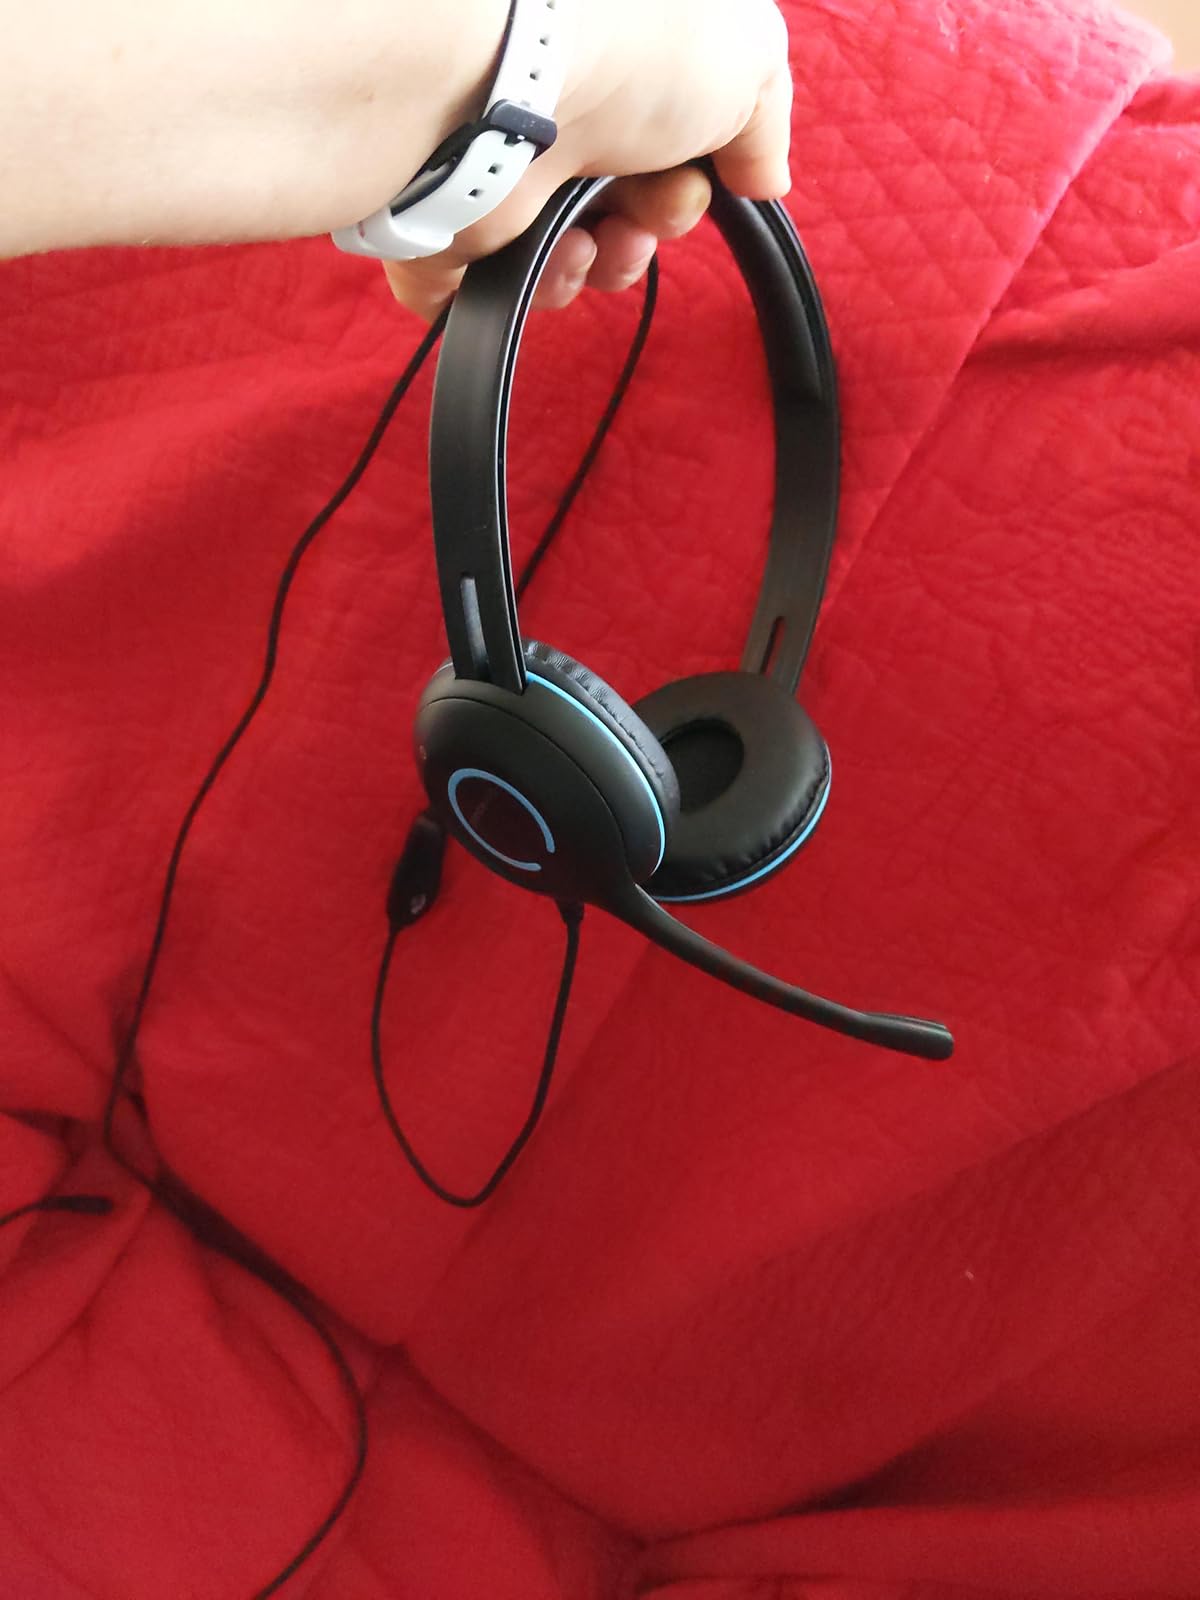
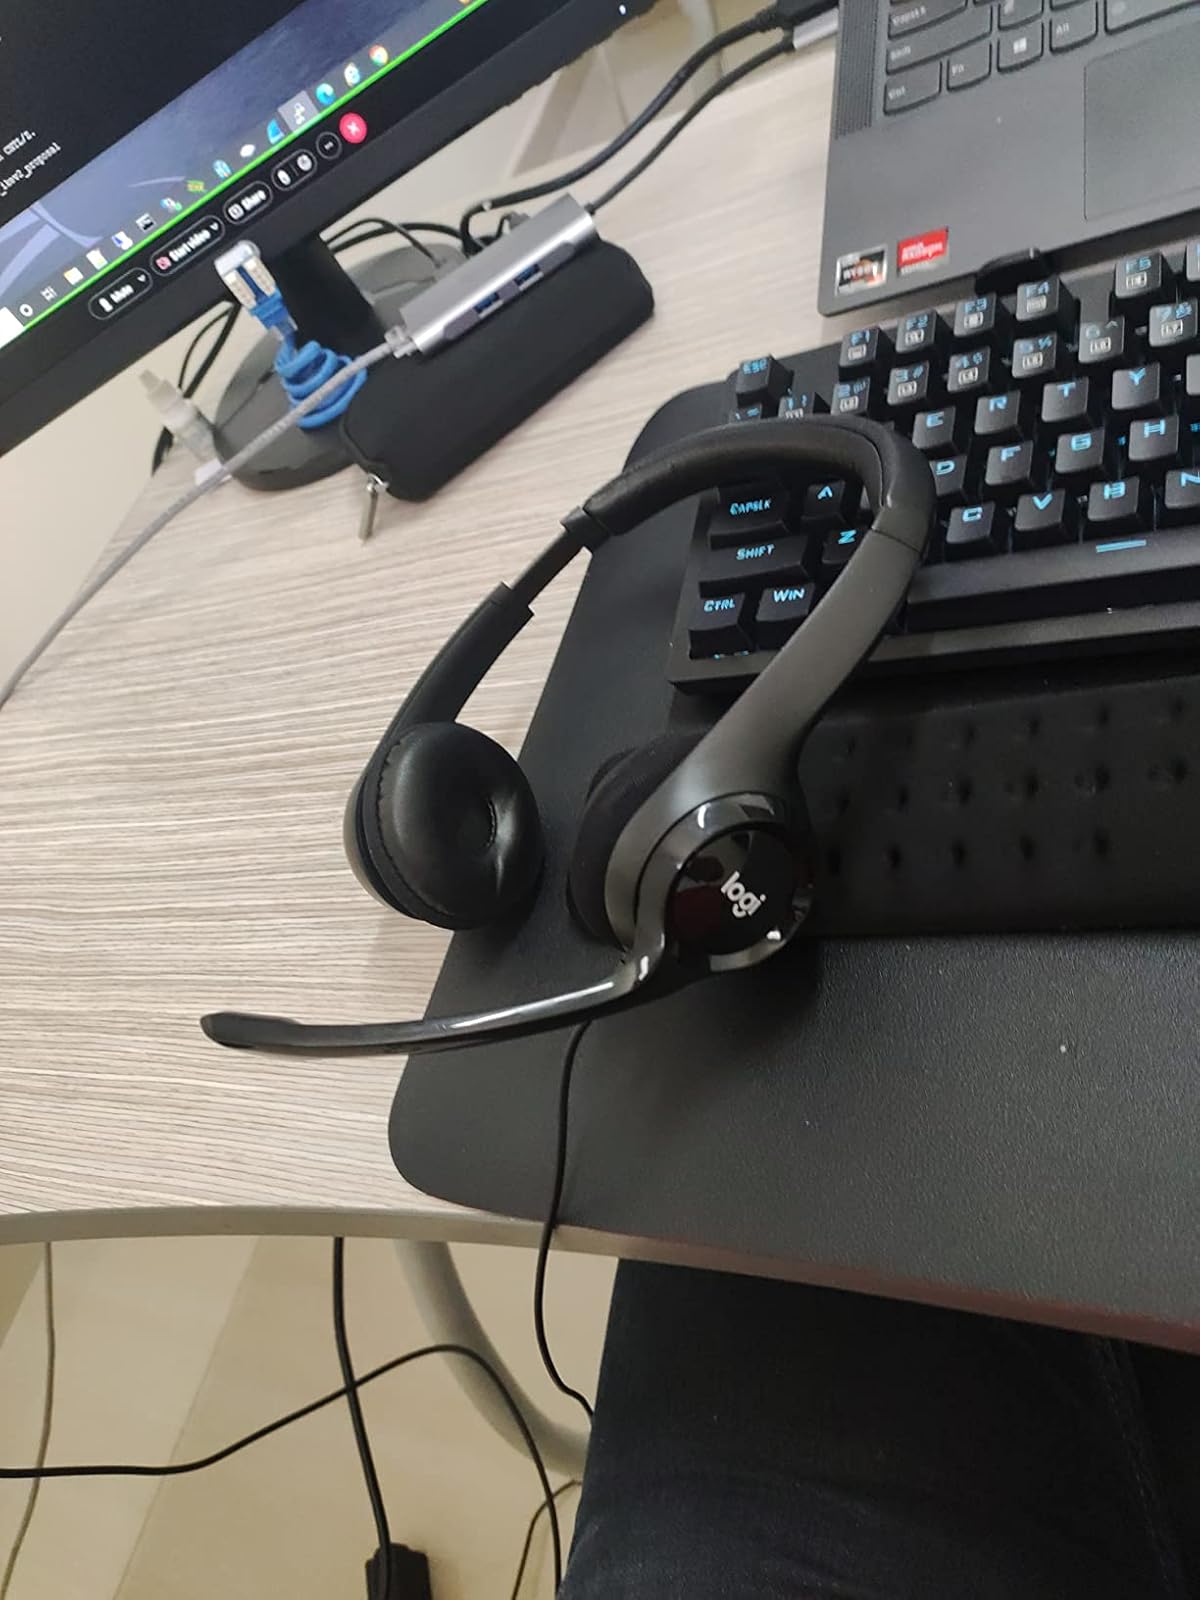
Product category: headphones
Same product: no